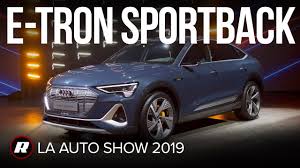
Label: noambulance